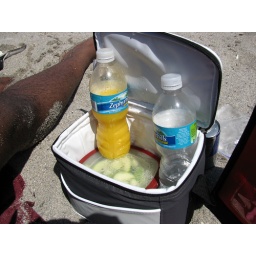
bottle #1 = orange juice. bottle #2 = vodka. I knew that lunchbox my dad gave me would come in handy!